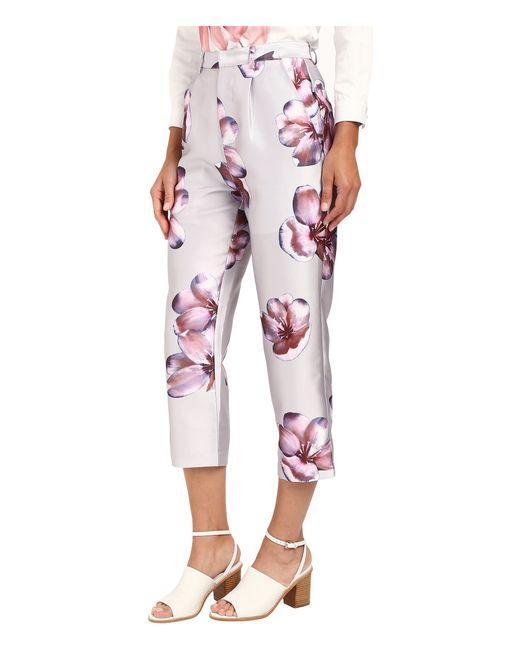
Damen hellgraue lässige Blumenmidihose und weißer Schuh